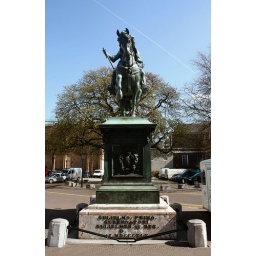
Statue of Willem van Oranje on his horse in front of the Noordeinde palace.